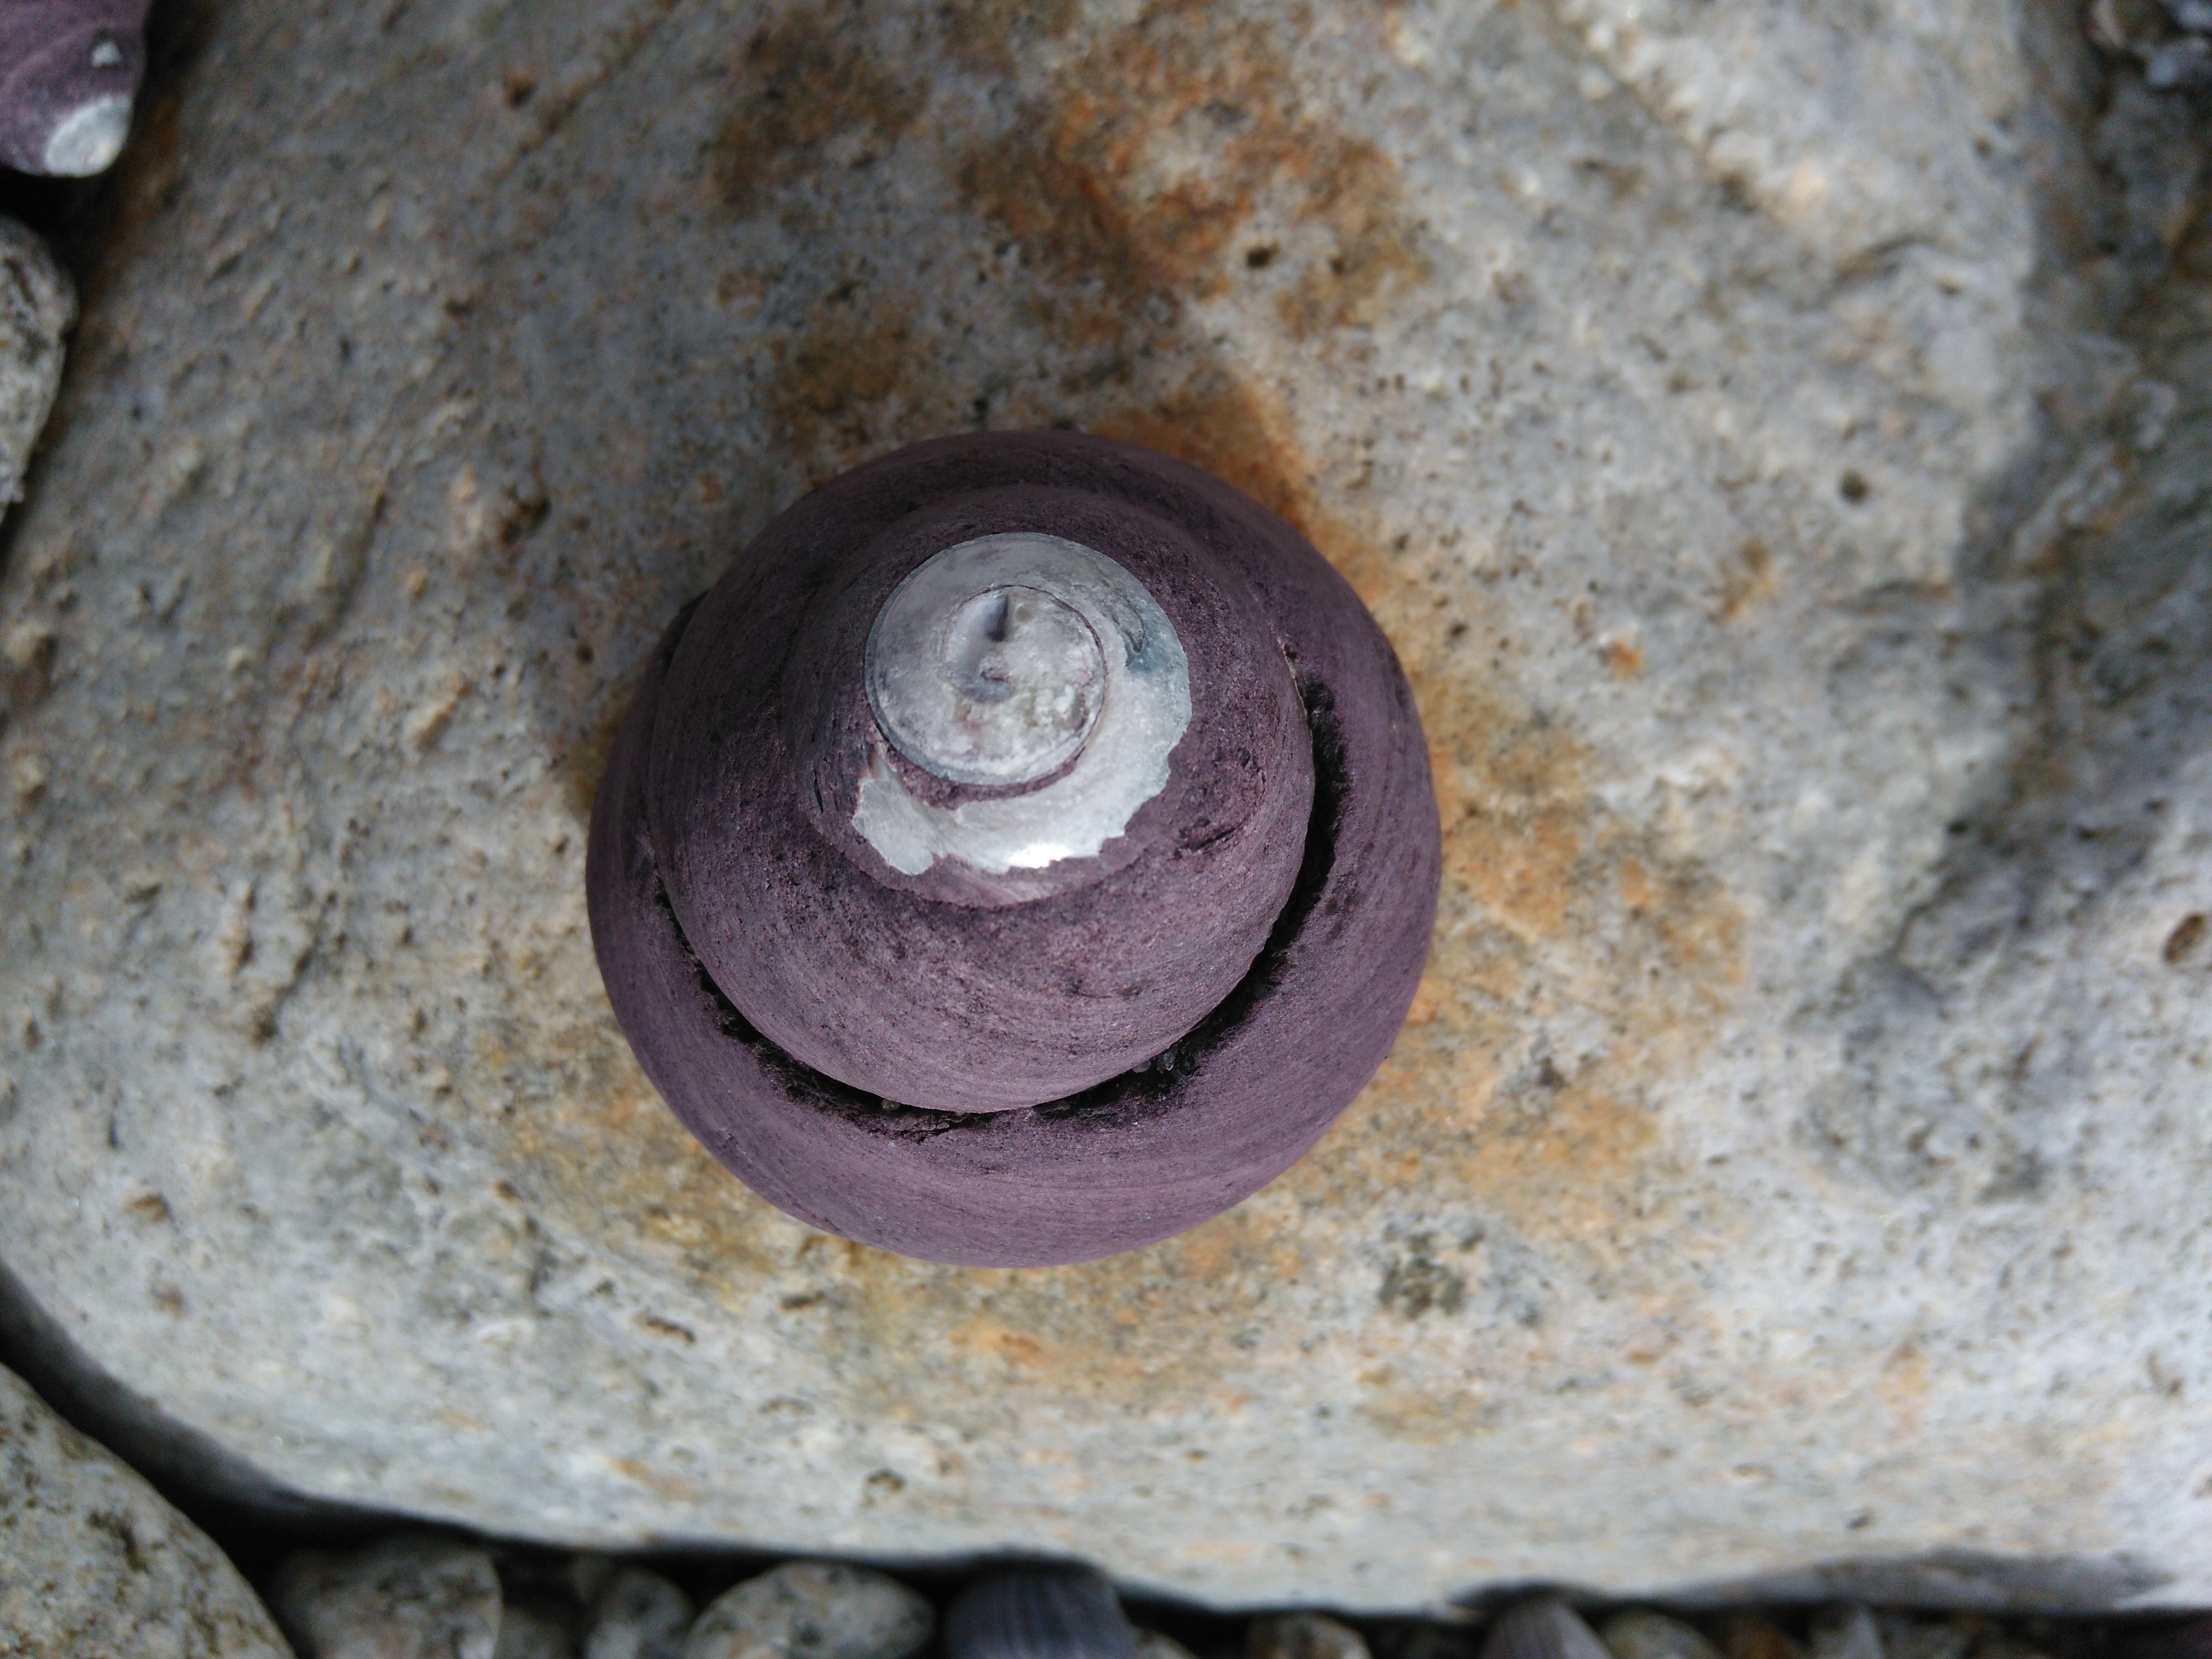
rock, wood, marina, material, shell, close up, eye, macro photography, molluscum, marine animal, sea shells